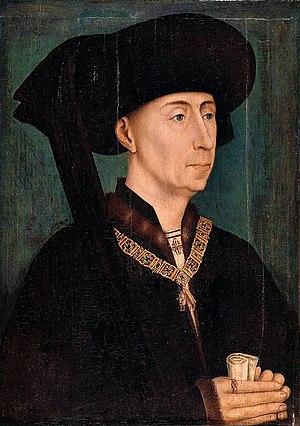
Le château de Noyers-sur-Serein est une ancienne forteresse médiévale située à Noyers, dans l'actuel département de l’Yonne dans le nord de la Bourgogne.
Louis XI, dit « le Prudent », né le 3 juillet 1423 à Bourges, mort le 30 août 1483 au château du Plessis-lèz-Tours, est roi de France de 1461 à 1483, sixième roi de la branche dite de Valois de la dynastie capétienne. Son intense activité diplomatique, perçue par ses adversaires comme sournoise, lui vaut de la part de ses détracteurs le surnom d'« Universelle Aragne ».
L’ordre de la Toison d’or, dit aussi la Toison d’or ou la Toison, est aujourd'hui l'ordre de chevalerie le plus élevé et le plus prestigieux d'Espagne. Il fut initialement fondé par le duc de Bourgogne Philippe le Bon, à Bruges le 10 janvier 1430, à l'occasion de son mariage avec Isabelle de Portugal.
Philippe III de Bourgogne, dit Philippe le Bon, né à Dijon le 31 juillet 1396, mort à Bruges le 15 juin 1467, est un prince de la branche bourguignonne de la maison capétienne de Valois. Fils du duc de Bourgogne Jean sans Peur et de Marguerite de Bavière, il est duc de Bourgogne et seigneur des Pays-Bas bourguignons de 1419 à 1467.
Bapaume est une commune française située dans le département du Pas-de-Calais en région Hauts-de-France.
Le terme d'État bourguignon, de Grande Principauté de Bourgogne ou — de façon plus consensuelle — d'États bourguignons, sert dans l'historiographie contemporaine à désigner l'ensemble des possessions détenues par les ducs de Bourgogne de la maison de Valois et leurs successeurs de la maison de Habsbourg.
Le palais des ducs et des états de Bourgogne à Dijon en Côte-d'Or est un ensemble architectural comprenant plusieurs parties imbriquées : la plus ancienne est le palais ducal des XIVᵉ siècle et XVᵉ siècle, de style gothique, qui comprend encore un logis, les cuisines ducales et deux tours : la tour de la terrasse, ou tour Philippe le Bon et la tour de Bar. La plus grande partie des bâtiments visibles aujourd'hui a cependant été bâtie aux XVIIᵉ et surtout XVIIIᵉ siècles, dans un style classique, avec le dessin de la place royale, aujourd'hui place de la Libération. Enfin, la façade du musée des Beaux-Arts, sur la place de la Sainte-Chapelle, a été élevée au XIXᵉ siècle à l'emplacement de la Sainte-Chapelle de Dijon détruite en 1802. Cet ensemble, dans un remarquable état de conservation, témoigne de presque un millénaire de vie politique à Dijon.